Zinc–carbon battery

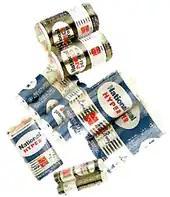
Zinc–carbon batteries of various sizes

A zinc–carbon battery (or carbon zinc battery in U.S. English) is the generic “heavy duty” disposable battery. It has been overtaken in recent times by the longer-lasting alkaline battery.